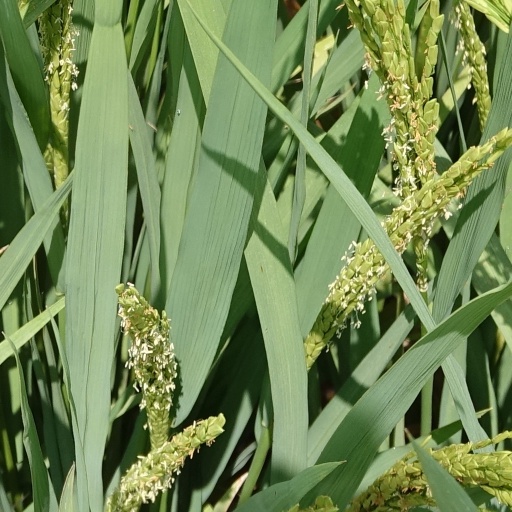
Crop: rice